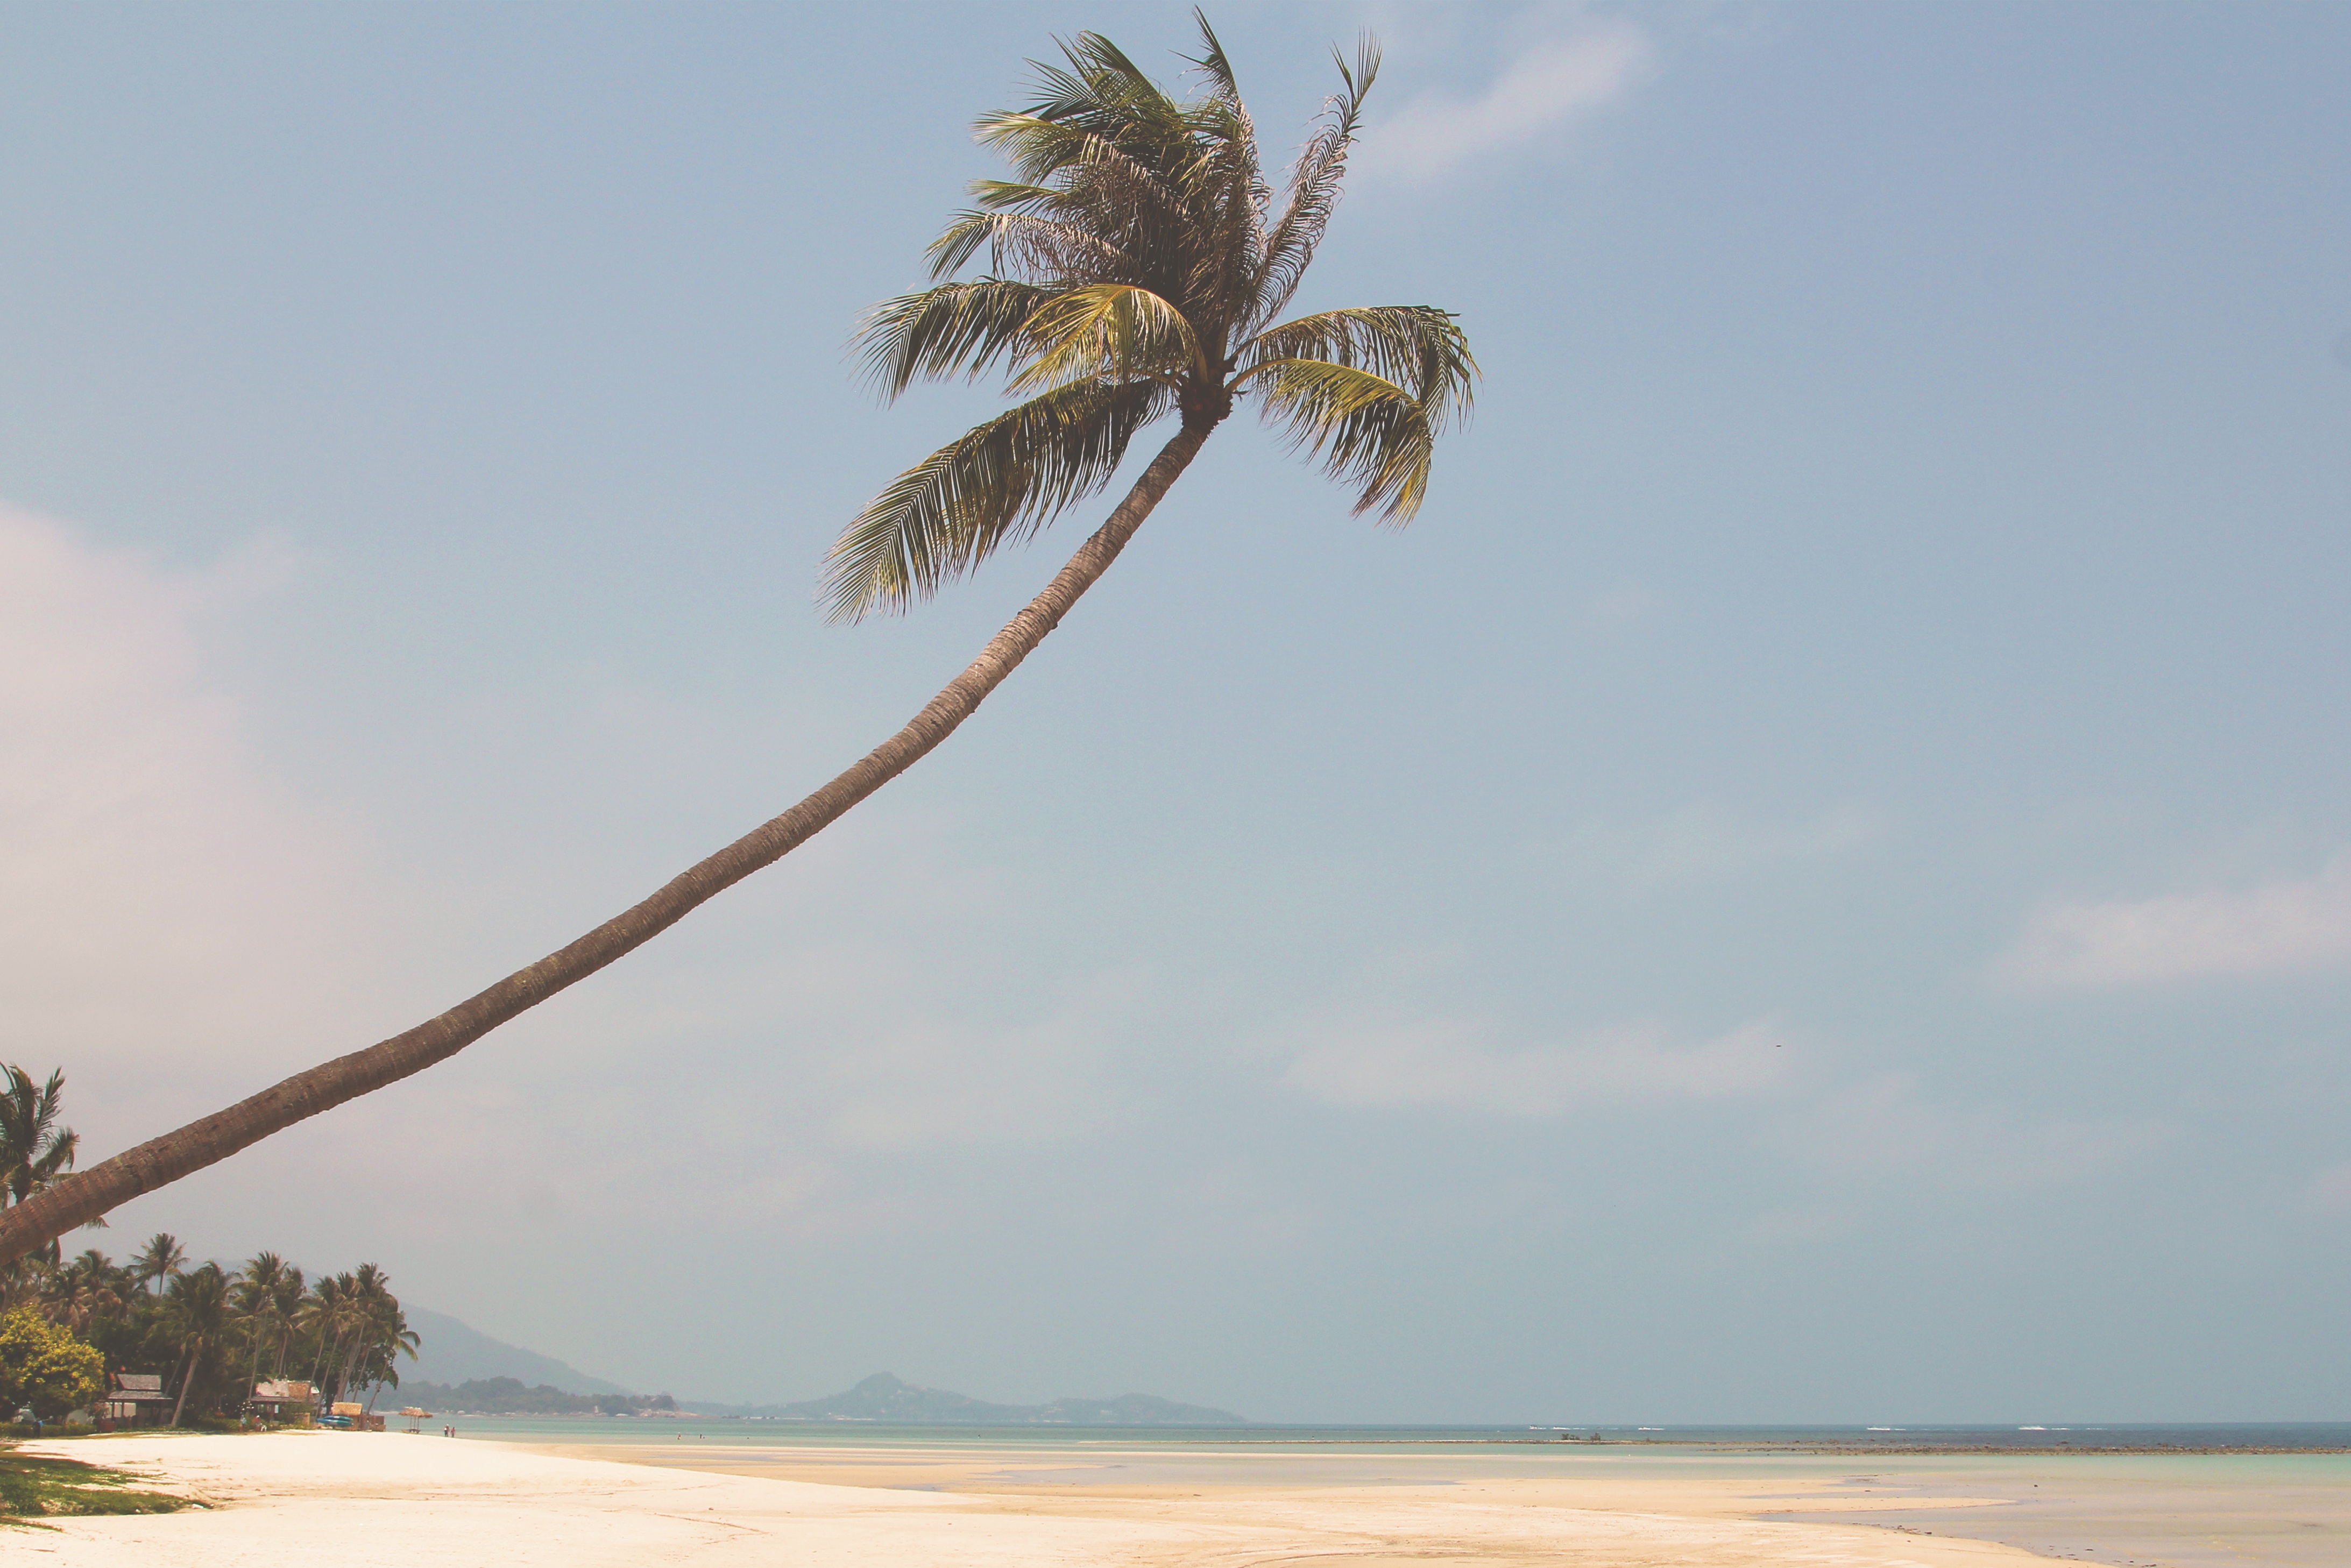
beach, sea, coast, tree, sand, ocean, shore, wind, body of water, arecales